Béatrix Excoffon

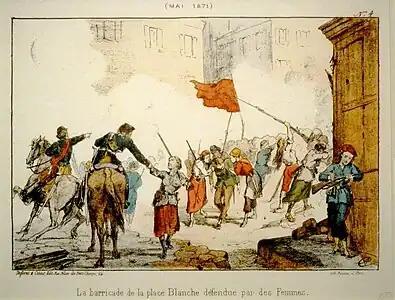
"La barricade de la place Blanche défendue par des femmes", lithography by Hector Moloch

During Bloody Week, when the Versailles troops entered Paris, Excoffon defended place Blanche at the barricades on 23 May 1871 along with Élisabeth Dmitrieff, Nathalie Lemel, Blanche Lefebvre, and Malvina Poulain, also an ambulance nurse. 120 women delayed General Clinchant's troops before retreating, exhausted and low on ammunition, to place Pigalle.